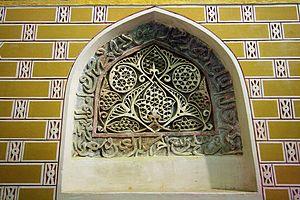
Qom (en persan